List of church buildings in Indonesia

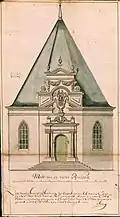
The chapel of Kasteel Batavia

Catholicism in Indonesia came into a dark age when the Protestant-Dutch VOC defeated the Portuguese and took over their possession at Mollucas in 1605 and Solor in 1613. Dutch East India Company or "Vereniging Oost Indie Compagnie (VOC)" suppressed the Catholic religion within their conquered territories and banned any Catholic missionary activities. Many Catholics were forcibly converted to Protestantism and Catholic churches were changed for Protestant purposes. As a result of their successful campaign in the East Indies and strong sentiment against the Catholics, many of the earliest surviving well-documented church buildings in the Indonesian archipelago are Protestant churches; most of them are concentrated along the north coast of Java and the islands of Moluccas.